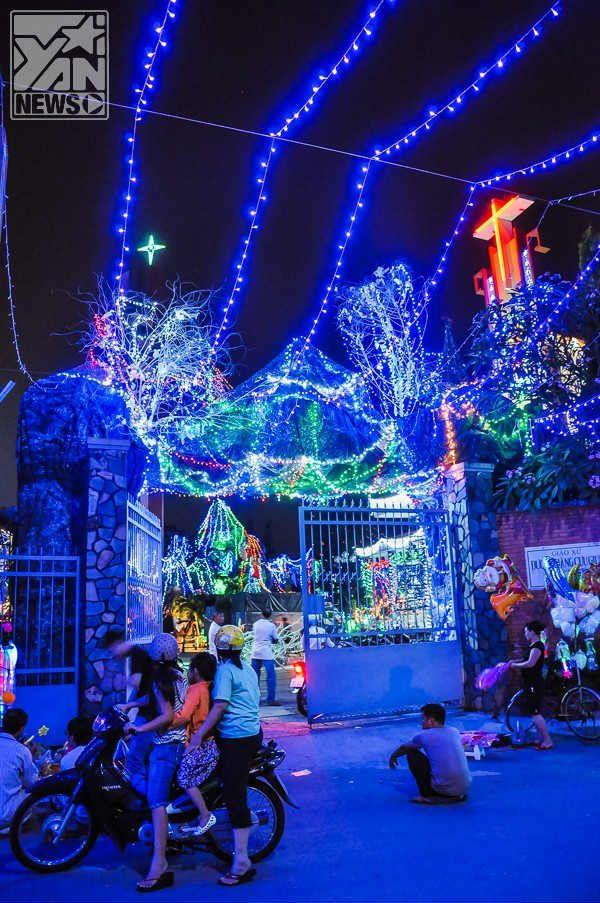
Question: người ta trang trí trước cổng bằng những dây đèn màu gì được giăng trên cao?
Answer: người ta trang trí trước cổng bằng những dây đèn màu xanh dương được giăng trên cao